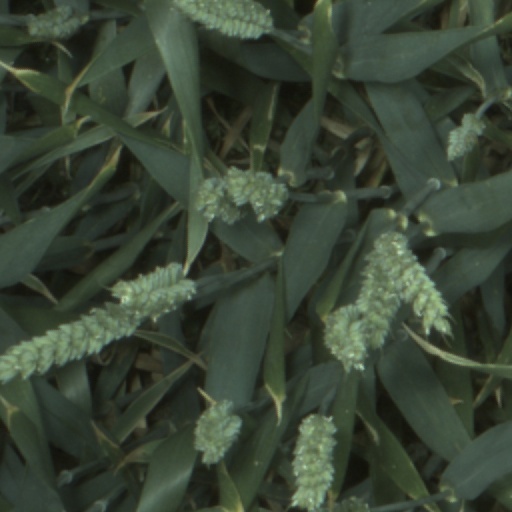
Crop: wheat